Architecture of Gujarat

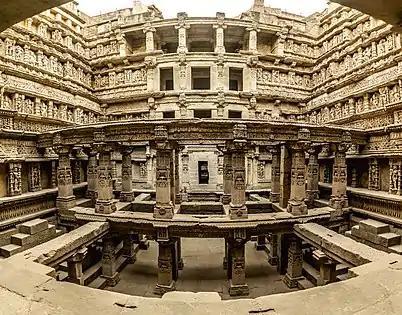
Rani ki Vav

The extant temples Early Nagara architecture include the Roda Group of Temples, Lakodra in Vijapur Taluka, old temple at Thangadh, Ranakdevi's Temple at Wadhwan, the Sun Temple at Kanthkot, Shiva temple at Puaranogadh at Manjal in Kutch. Harishchandra-ni-Chori at Shamlaji, older Bhadreshwar Jain Temple (rebuilt now) and the Temple III of Roda Group of Temples are some other extant temples of the 9th century.